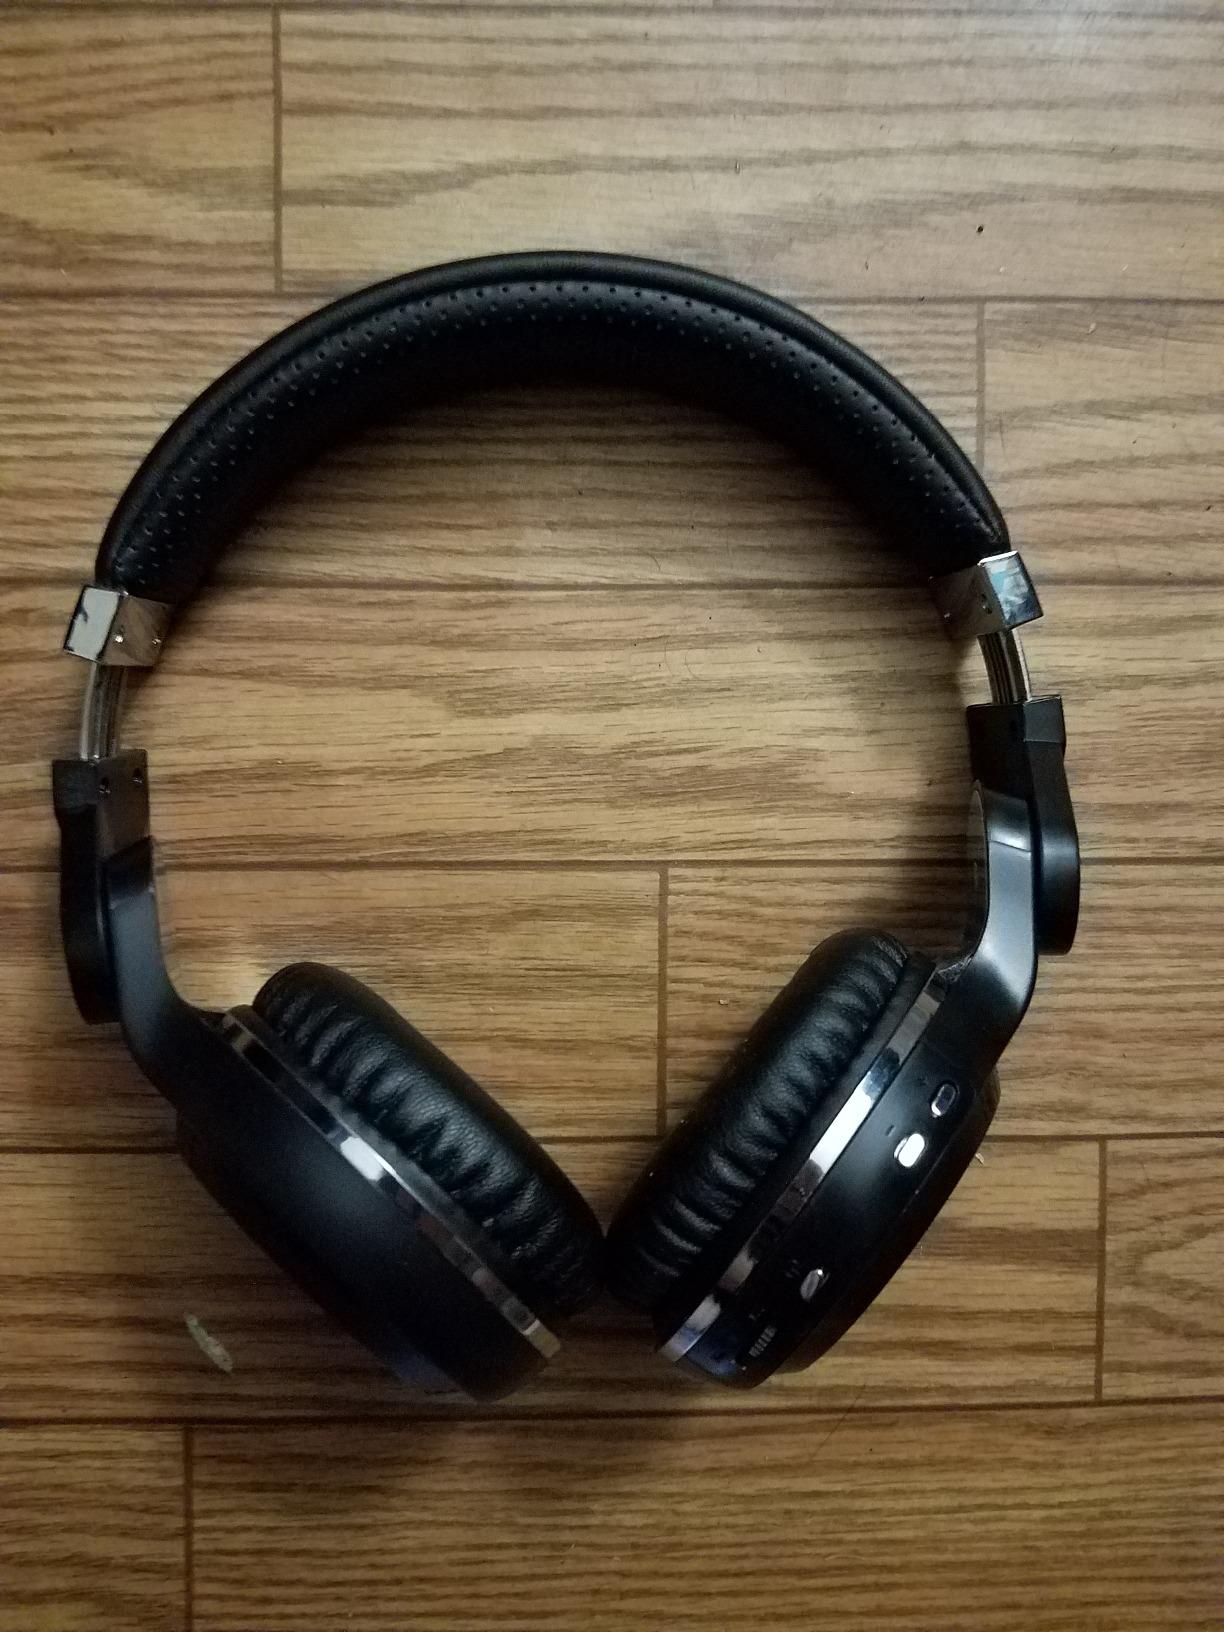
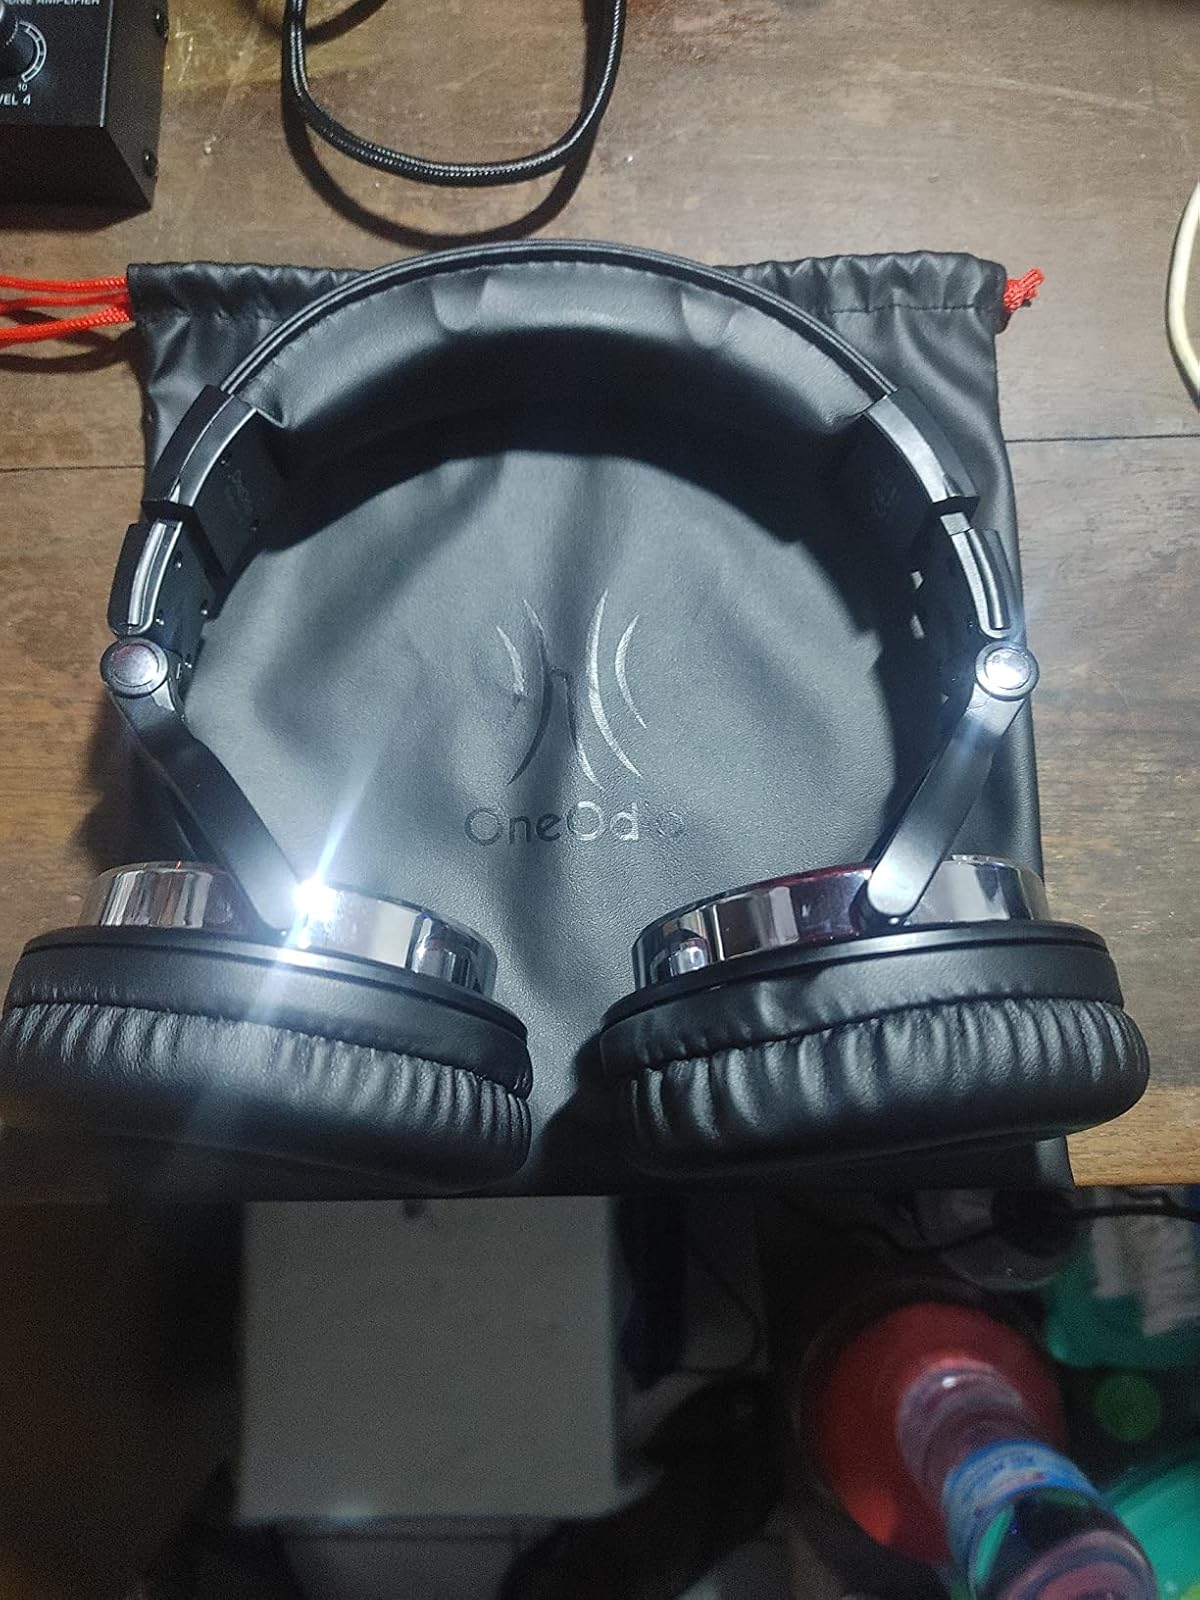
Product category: headphones
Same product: no